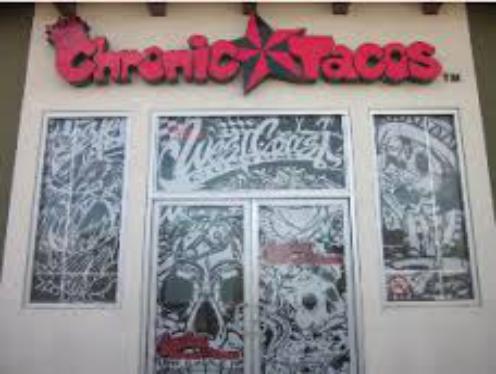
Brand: Chronic Tacos-1
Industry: Food